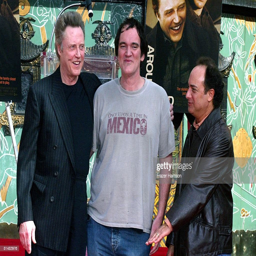
actor , film director and comedian attend a hand and footprints ceremony honoring actor .